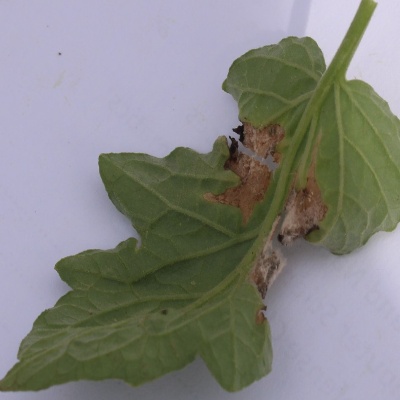
Crop: Tomato
Condition: septoria leaf spot